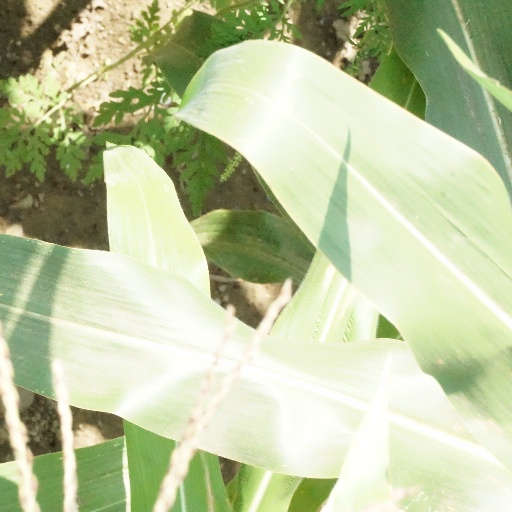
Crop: maize; corn